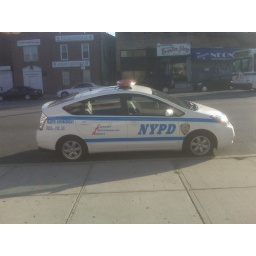
A NYPD Traffic Enforcement RMP in its new white with light blue decals scheme.